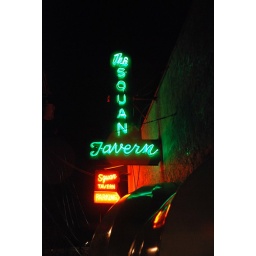
The owner's son said the signs came with the bar in the 1940s